Ancient maritime history

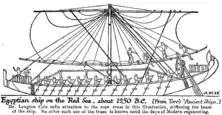
Egyptian ship, 1250 BC

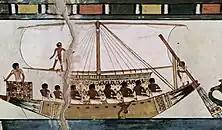
World's oldest depiction of a stern-mounted steering rudder (c. 1420 BC)

The Ancient Egyptians had knowledge of sail construction.